Decoding (semiotics)

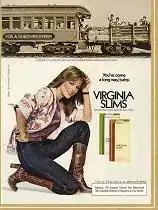
Virginia Slims Advertisement

Essentially, Semiotics works to understand how signs can be interpreted in various forms, one of which can be accomplished through Advertising. Since advertising works to persuading buyers to purchase goods and services, ads can display various messages (Zakia, Nadin 6). These advertisements often contain messages through images and words that help consumers interpret these symbols and signs (Zakia, Nadin 6). Therefore, this is how semiotics applies through advertising in simple terms. The use of semiotics as a method of advertising and marketing can be classified based on how the messages within the advertisements can answer three questions, who is the target audience, what is the purpose of the product, what is the product (Zakia, Nadin 6).